Organization of the United States Coast Guard

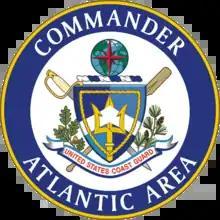

The commander of the Atlantic Area is Vice Admiral Nathan A. Moore.